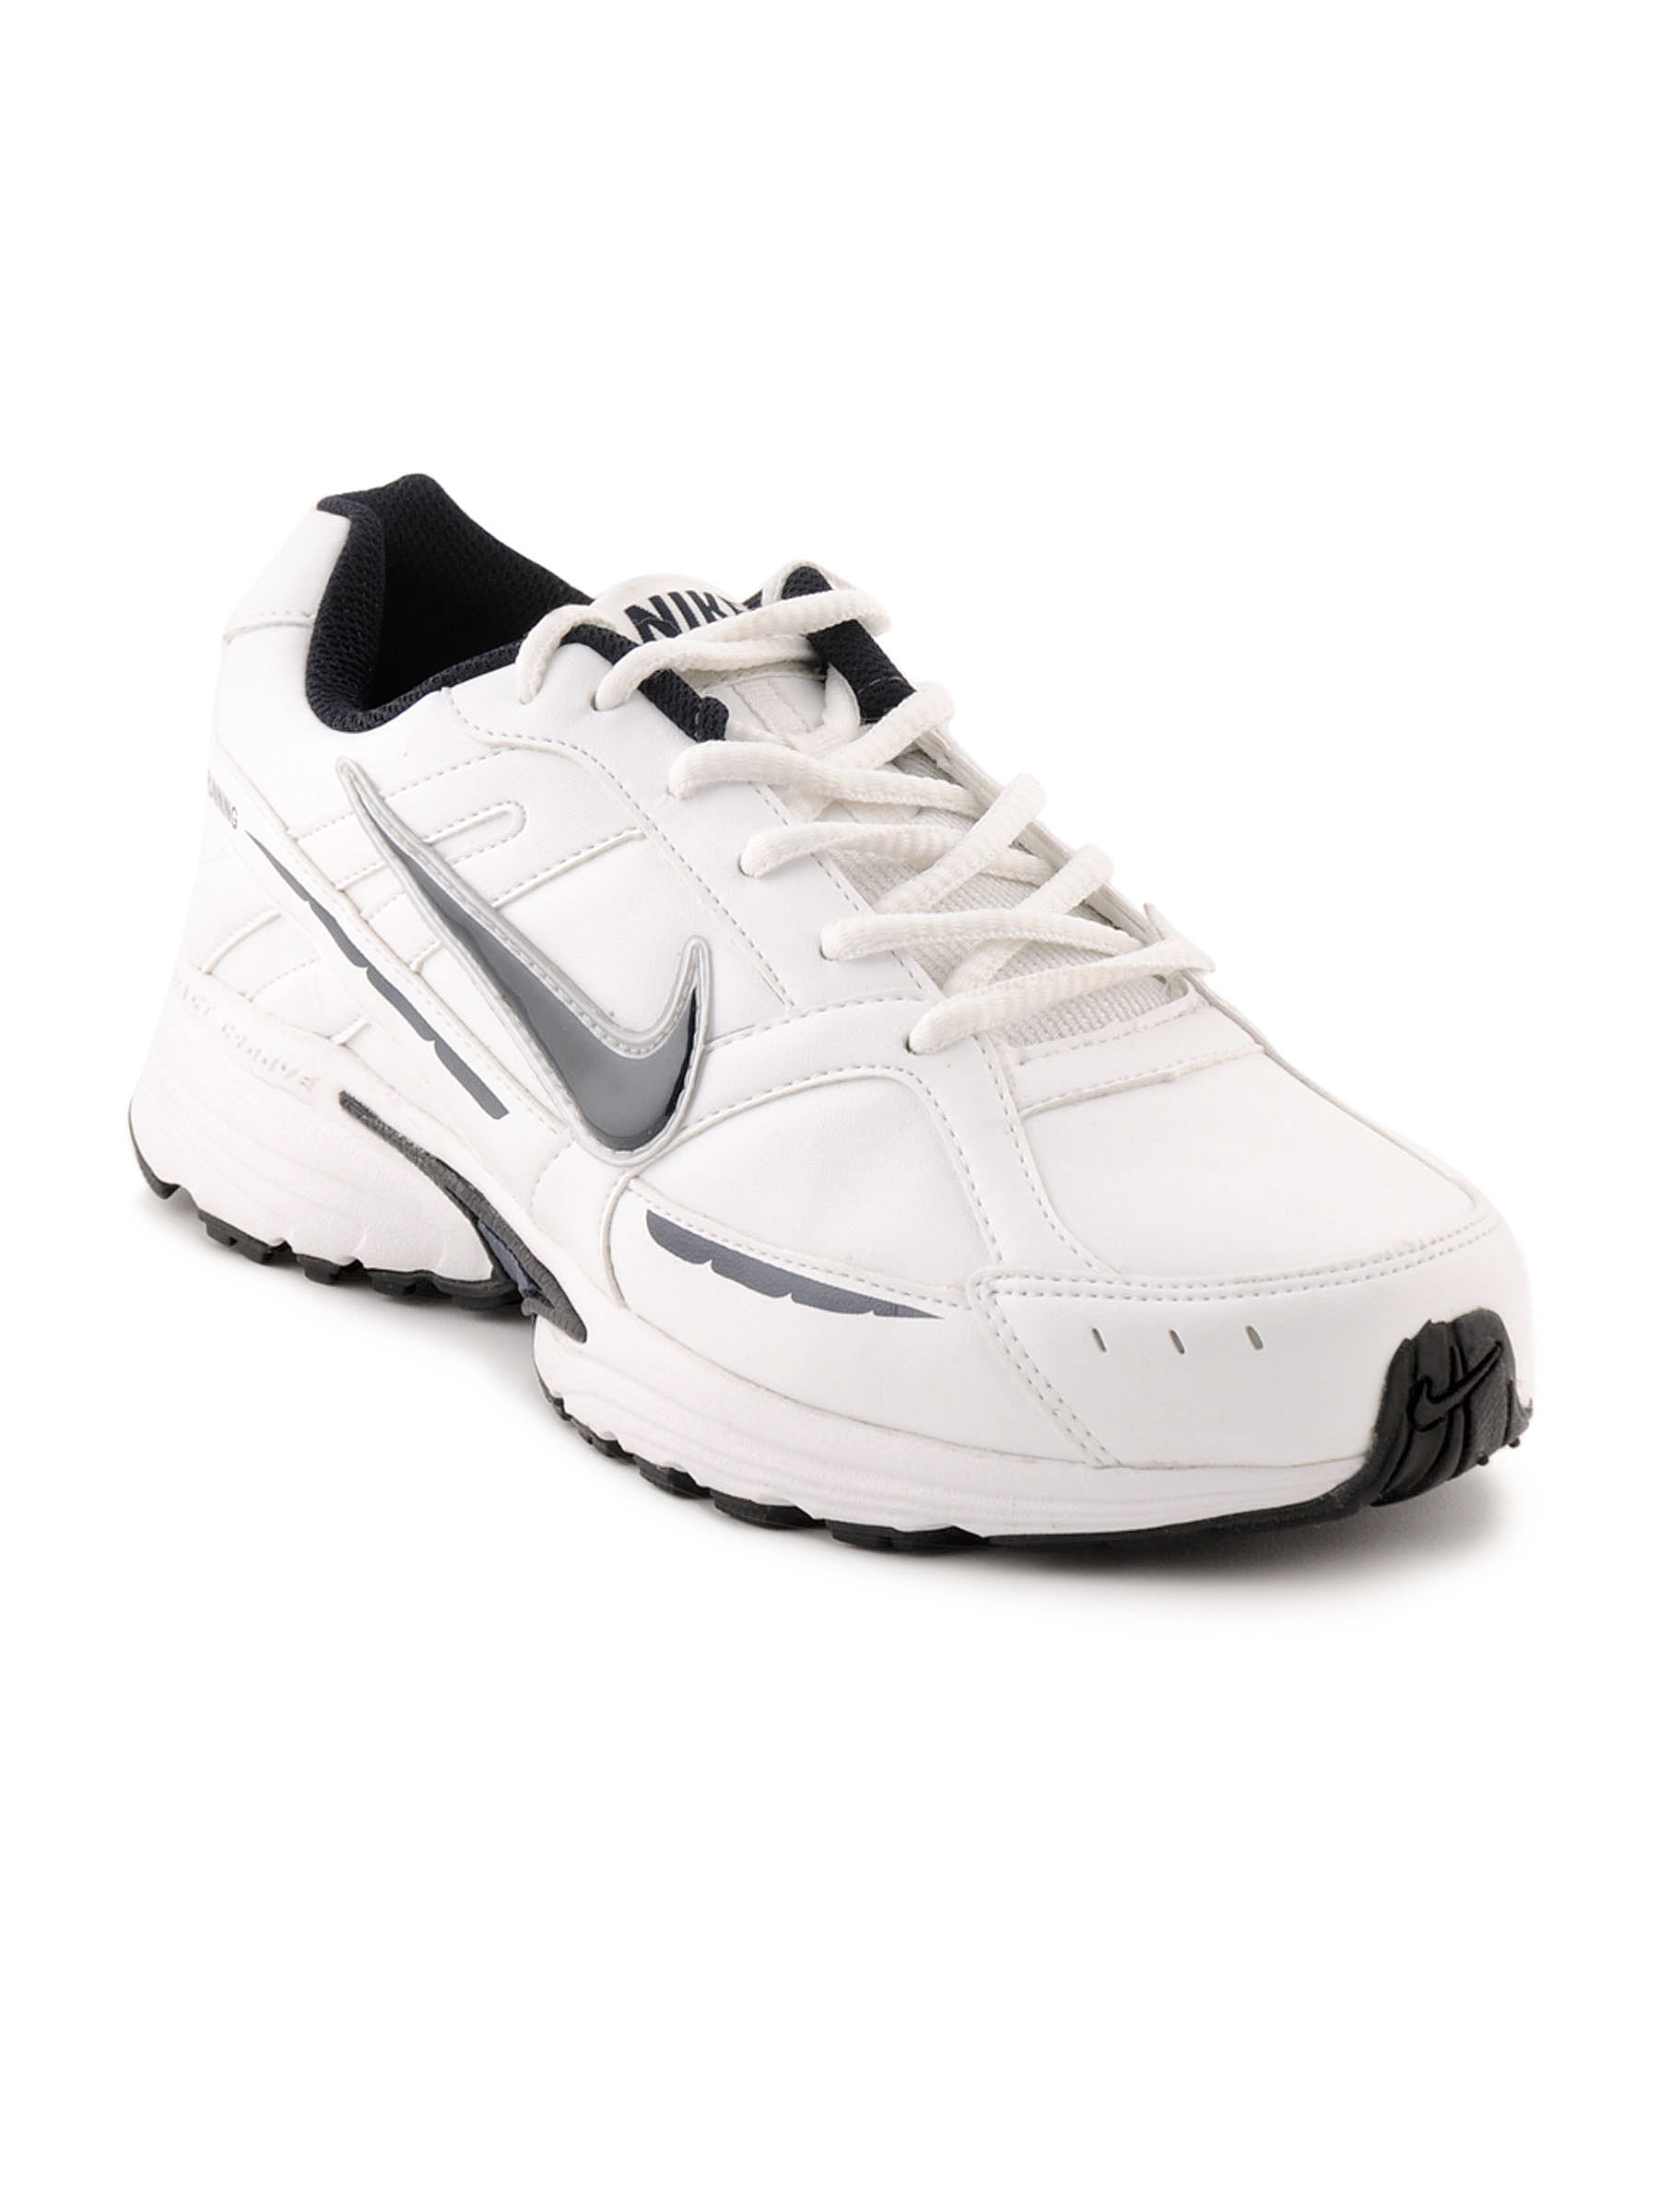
Nike Men Ballista Sl White Sports Shoes
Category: Footwear / Shoes / Sports Shoes
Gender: Men
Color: White
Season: Fall 2011
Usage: Sports